An Incident at the Opera Ball on Mardi Gras in 1778

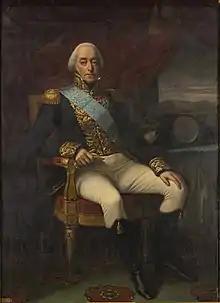
Challenged the Comte d'Artois to the duel: Louis VI Henri Joseph de Bourbon-Condé, Duc de Bourbon, portrayed by Charles Boulanger de Boisfremont between 1818 and 1824 as 9 Prince de Condé.

An Incident at the Opera Ball on Mardi Gras in 1778 was an affair that almost led to a serious duel within the Royal Family of France. The two protagonists were Charles-Philippe de France, Comte d'Artois, who, in 1824, became Charles X, King of France, and Louis VI Henri Joseph de Bourbon-Condé, Duc de Bourbon. Both of them belonged to the immediate and extended royal family respectively. Because of the duel that was ultimately staged, it was described by those in the know as a "comedy in several acts."